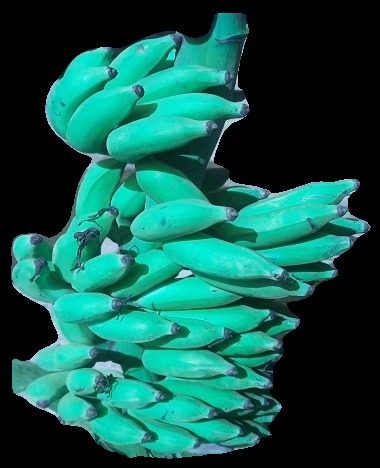
Variety: elakki-bale
Grade: grade3